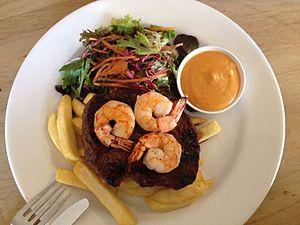
Le surf and turf ou surf 'n' turf est un plat principal qui combine des produits de la mer et de la viande rouge. Les produits de la mer utilisés peuvent être du homard, des langoustines ou des crevettes, qui peuvent être cuits à la vapeur, grillés ou panés et frits. Lorsqu'il contient du homard, la queue du homard ou un homard entier peuvent être servis. La viande est généralement un bifteck de bœuf, bien que d'autres morceaux peuvent être employés. Une combinaison fréquente est une queue de homard avec du filet mignon.